Portuguese maritime exploration

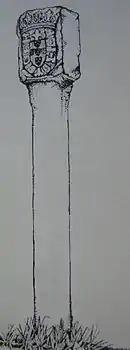
An illustration of the padrão Diogo Cão erected at Cape St. Mary, Angola.

As a result of the first meager returns of the African explorations, in 1469 king Afonso V granted the monopoly of trade in part of the Gulf of Guinea to merchant Fernão Gomes, for an annual payment of 200,000 reals. Gomes was also required to explore of the coast each year for five years. He employed explorers João de Santarém, Pedro Escobar, Lopo Gonçalves, Fernão do Pó, and Pedro de Sintra, and exceeded the requirement. Under his sponsorship, Portuguese explorers crossed the equator into the Southern Hemisphere and found the islands in the Gulf of Guinea, including São Tomé and Príncipe.